Glenn Archer

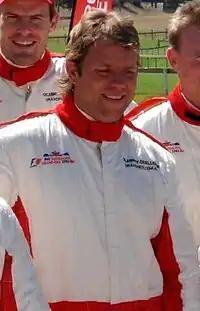
Archer as a celebrity racer at an event prior to the 2008 Australian Grand Prix.

Archer owns his own business with a former AFL player and North Melbourne teammate, Leigh Colbert, called Kode Entertainment Group. As of 2023, he runs a tree-removalist business.